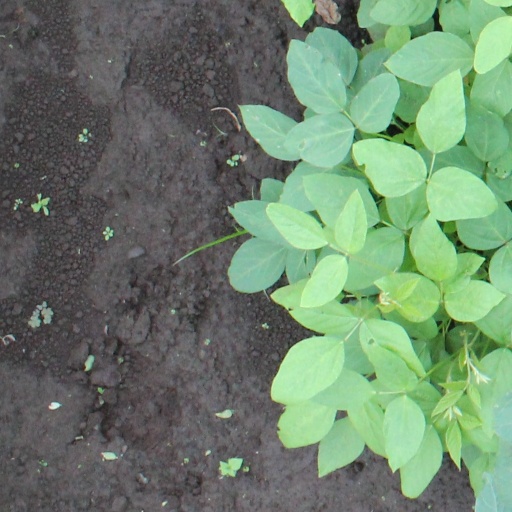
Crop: soybean